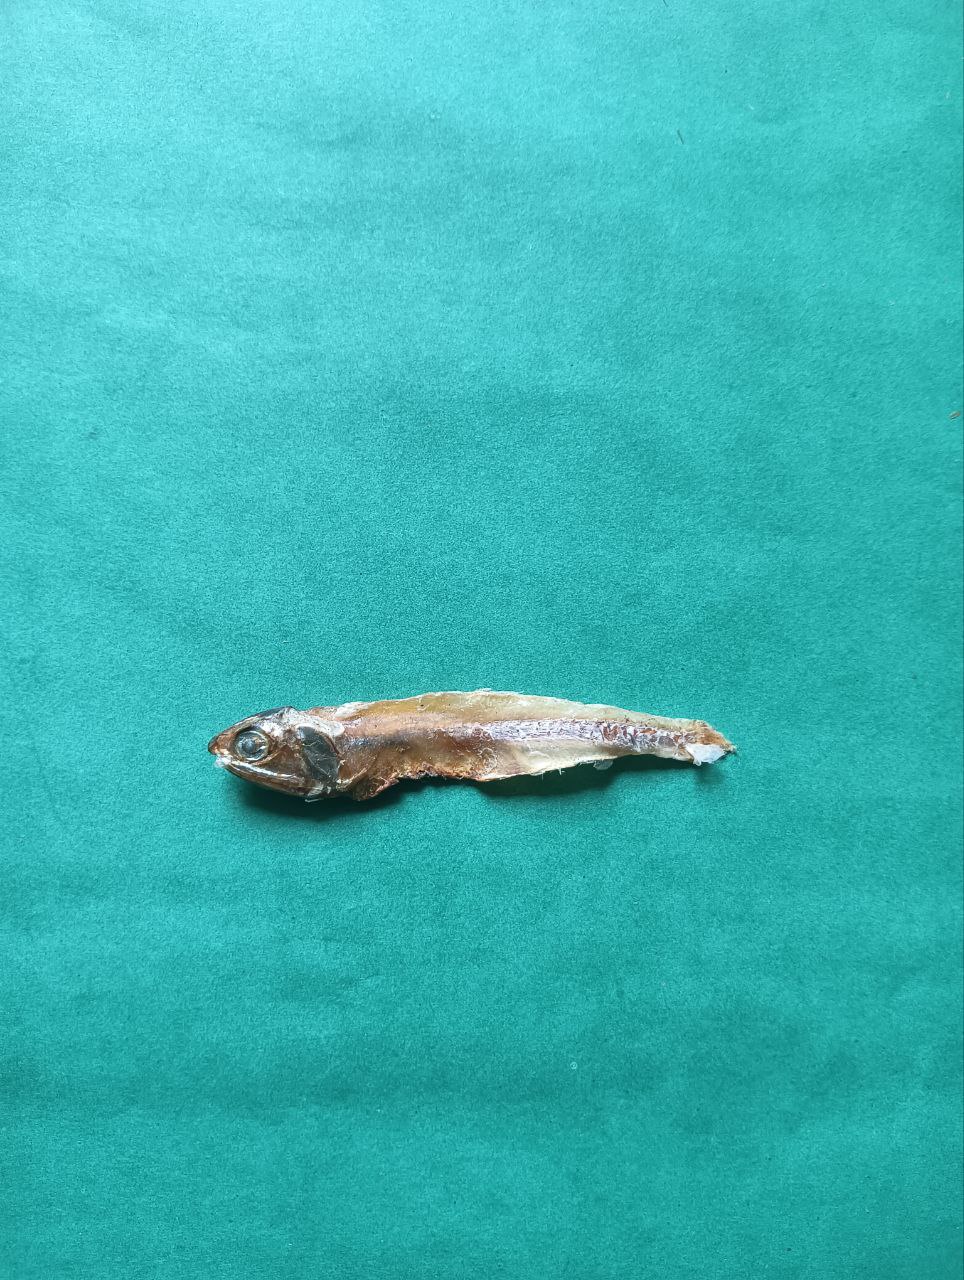
Species: narkeli